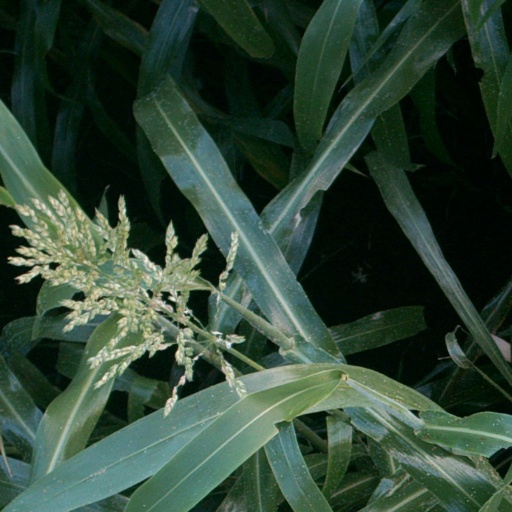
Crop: sorghum